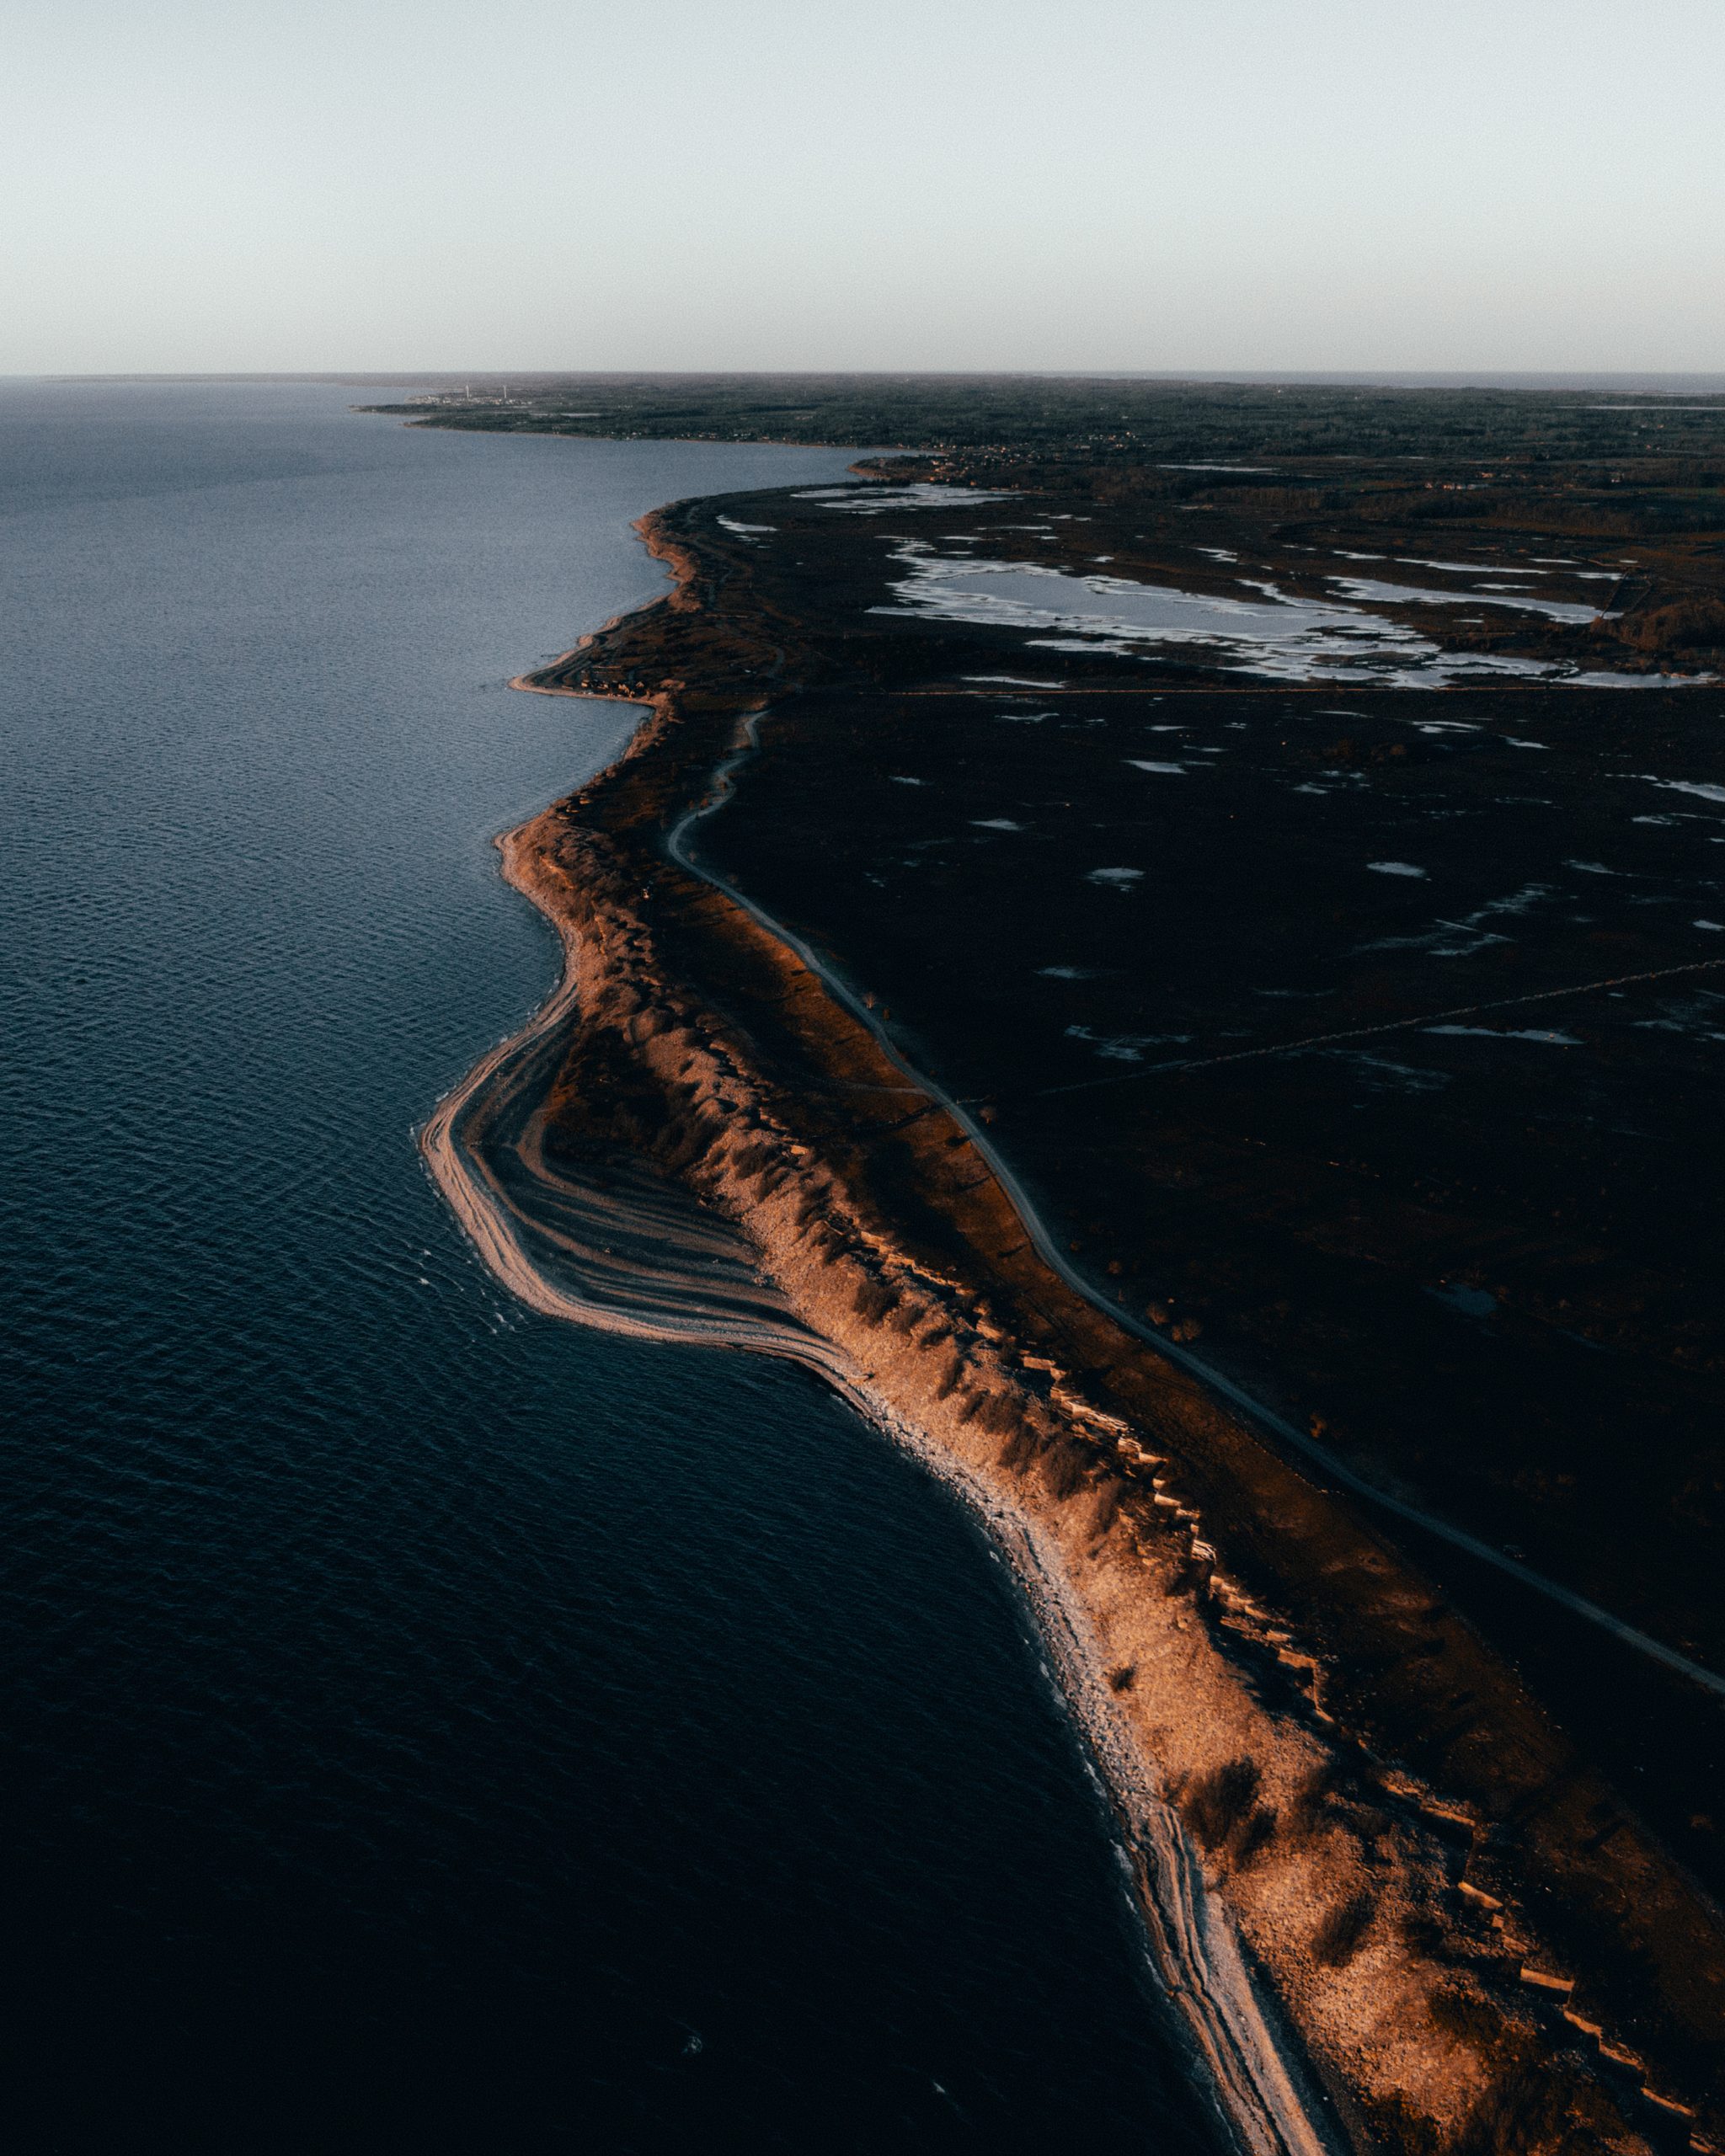
water, water resources, sky, natural landscape, coastal and oceanic landforms, cloud, horizon, beach, landscape, lake, waterway, headland, shore, calm, wind wave, island, coast, tree, spit, reflection, road, sand, bird's eye view, ocean, peninsula, dusk, channel, sound, cape, rock, wave, bay, evening, reservoir, tropics, city, aerial photography, inlet, estuary, promontory, sea, shoal, winter, tide, river